Brooklyn, Connecticut

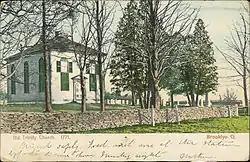
Old Trinity Church (postcard from 1907)

Brooklyn is a town in Windham County, Connecticut, United States. The town is part of the Northeastern Connecticut Planning Region. The population was 8,450 at the 2020 census. The town center village is listed by the U.S. Census Bureau as a census-designated place. The district of East Brooklyn is listed as a separate census-designated place.